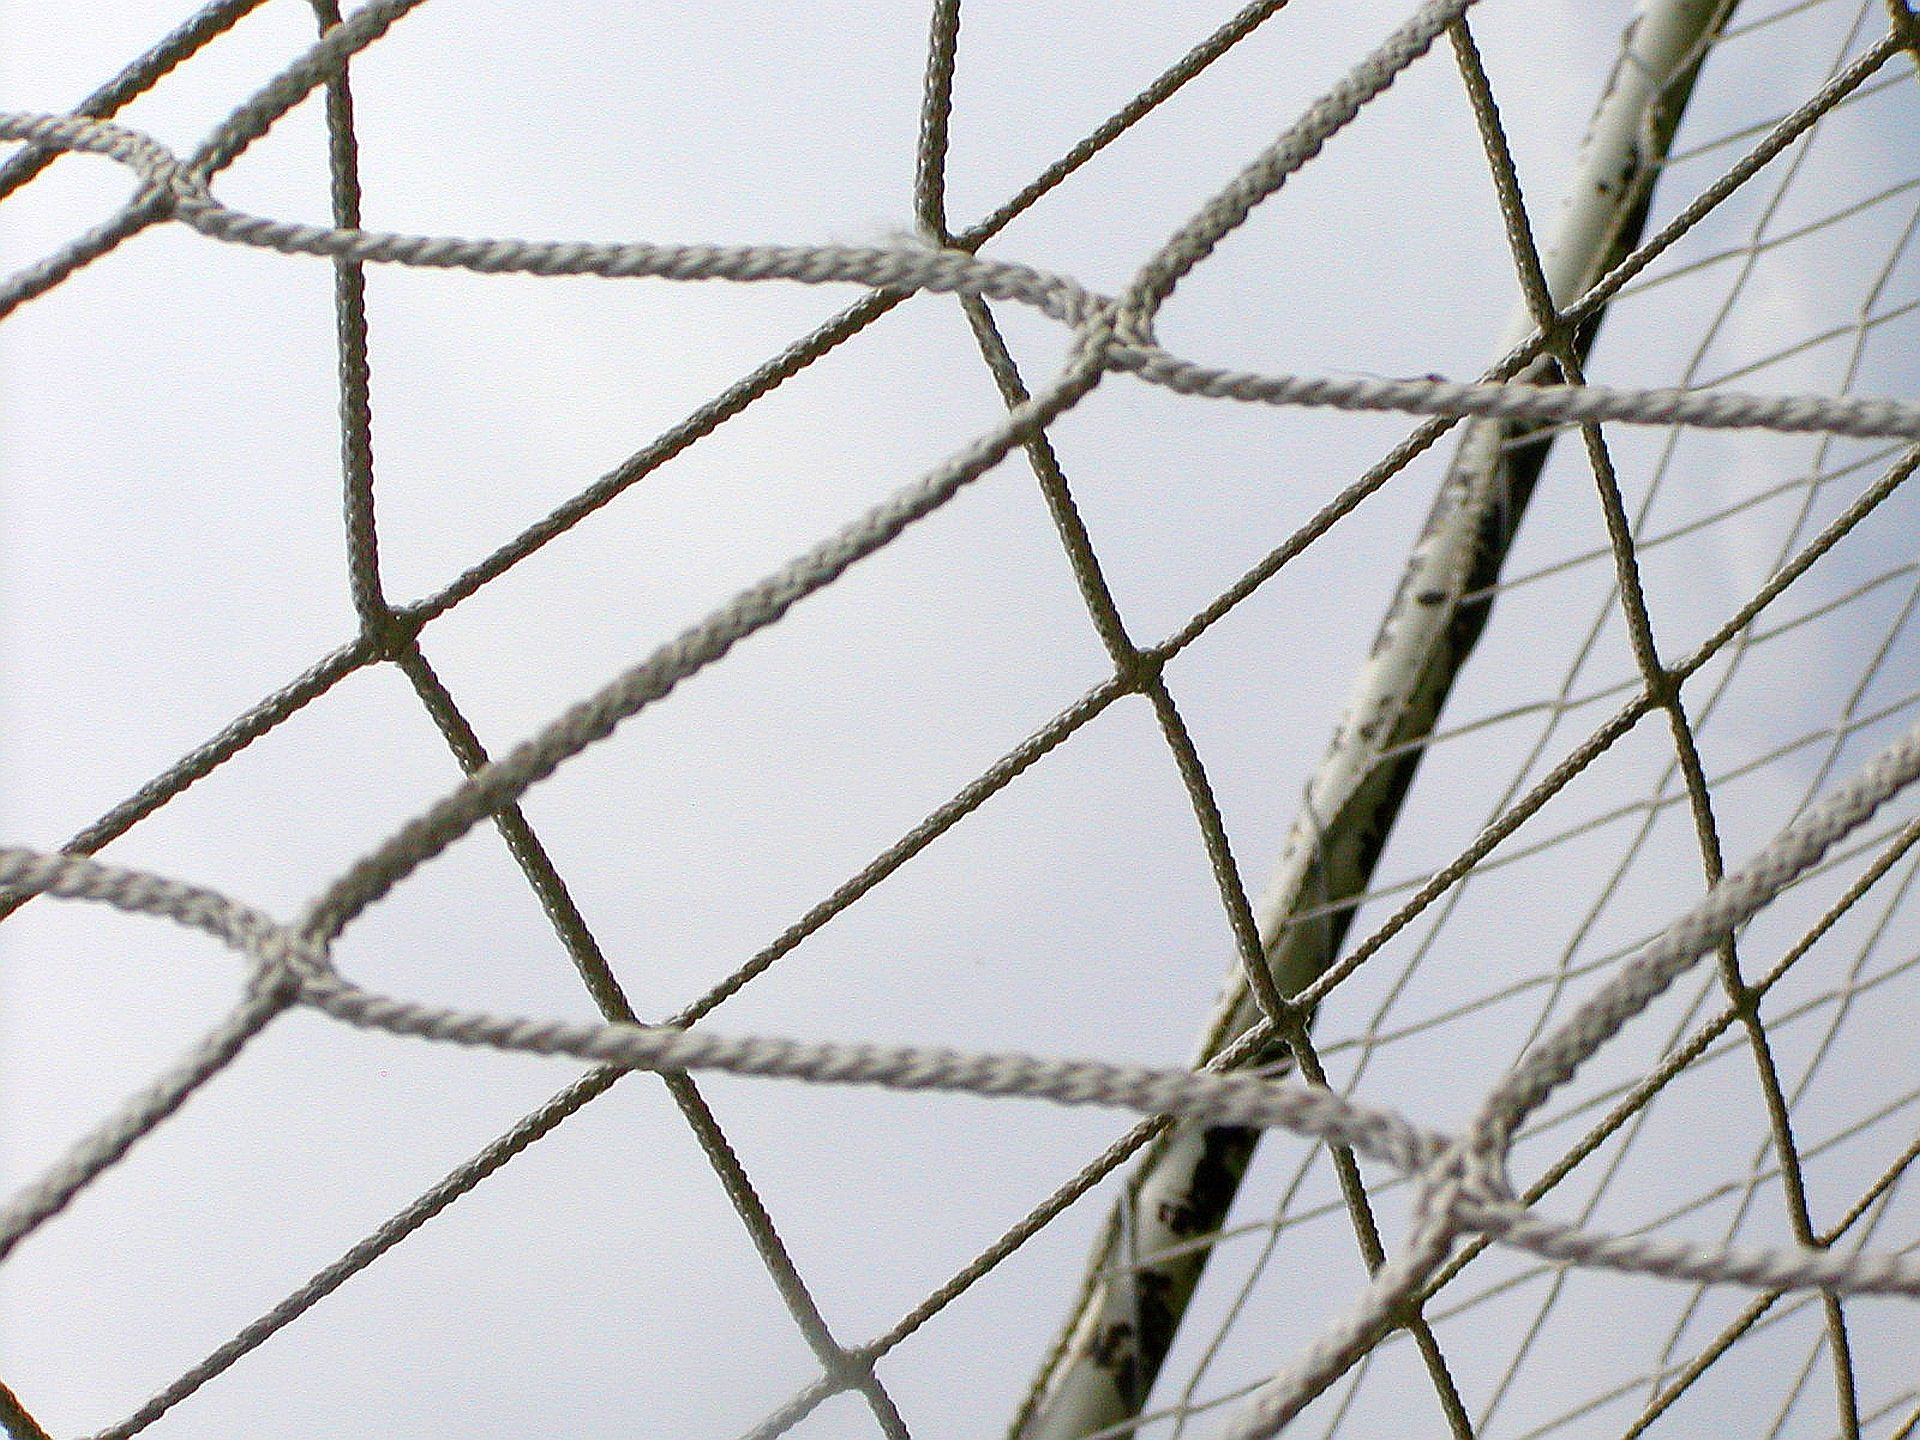
branch, rope, fence, barbed wire, line, football, twig, net, barrier, network, tangled, outdoor structure, chain link fencing, wire fencing, home fencing